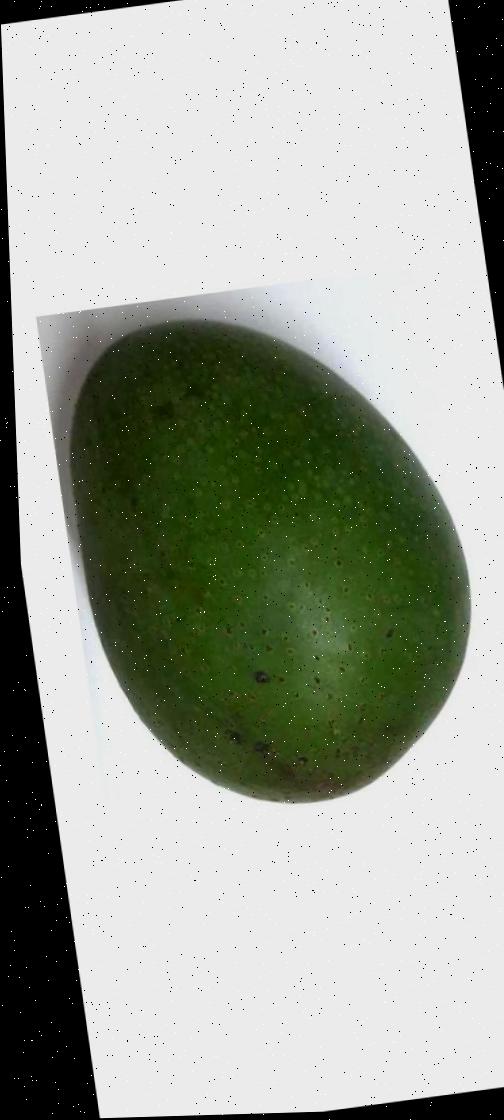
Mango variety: Ashshina Zhinuk